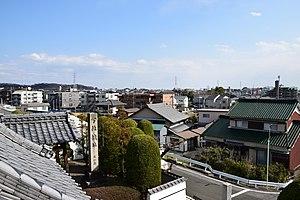
Meitō est l'un des 16 arrondissements de la ville de Nagoya au Japon. Il est situé à l'est de la ville.